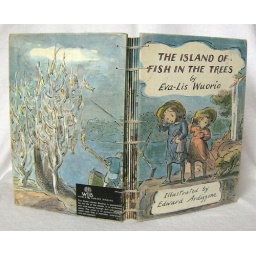
the island of fish in the trees rebound journal